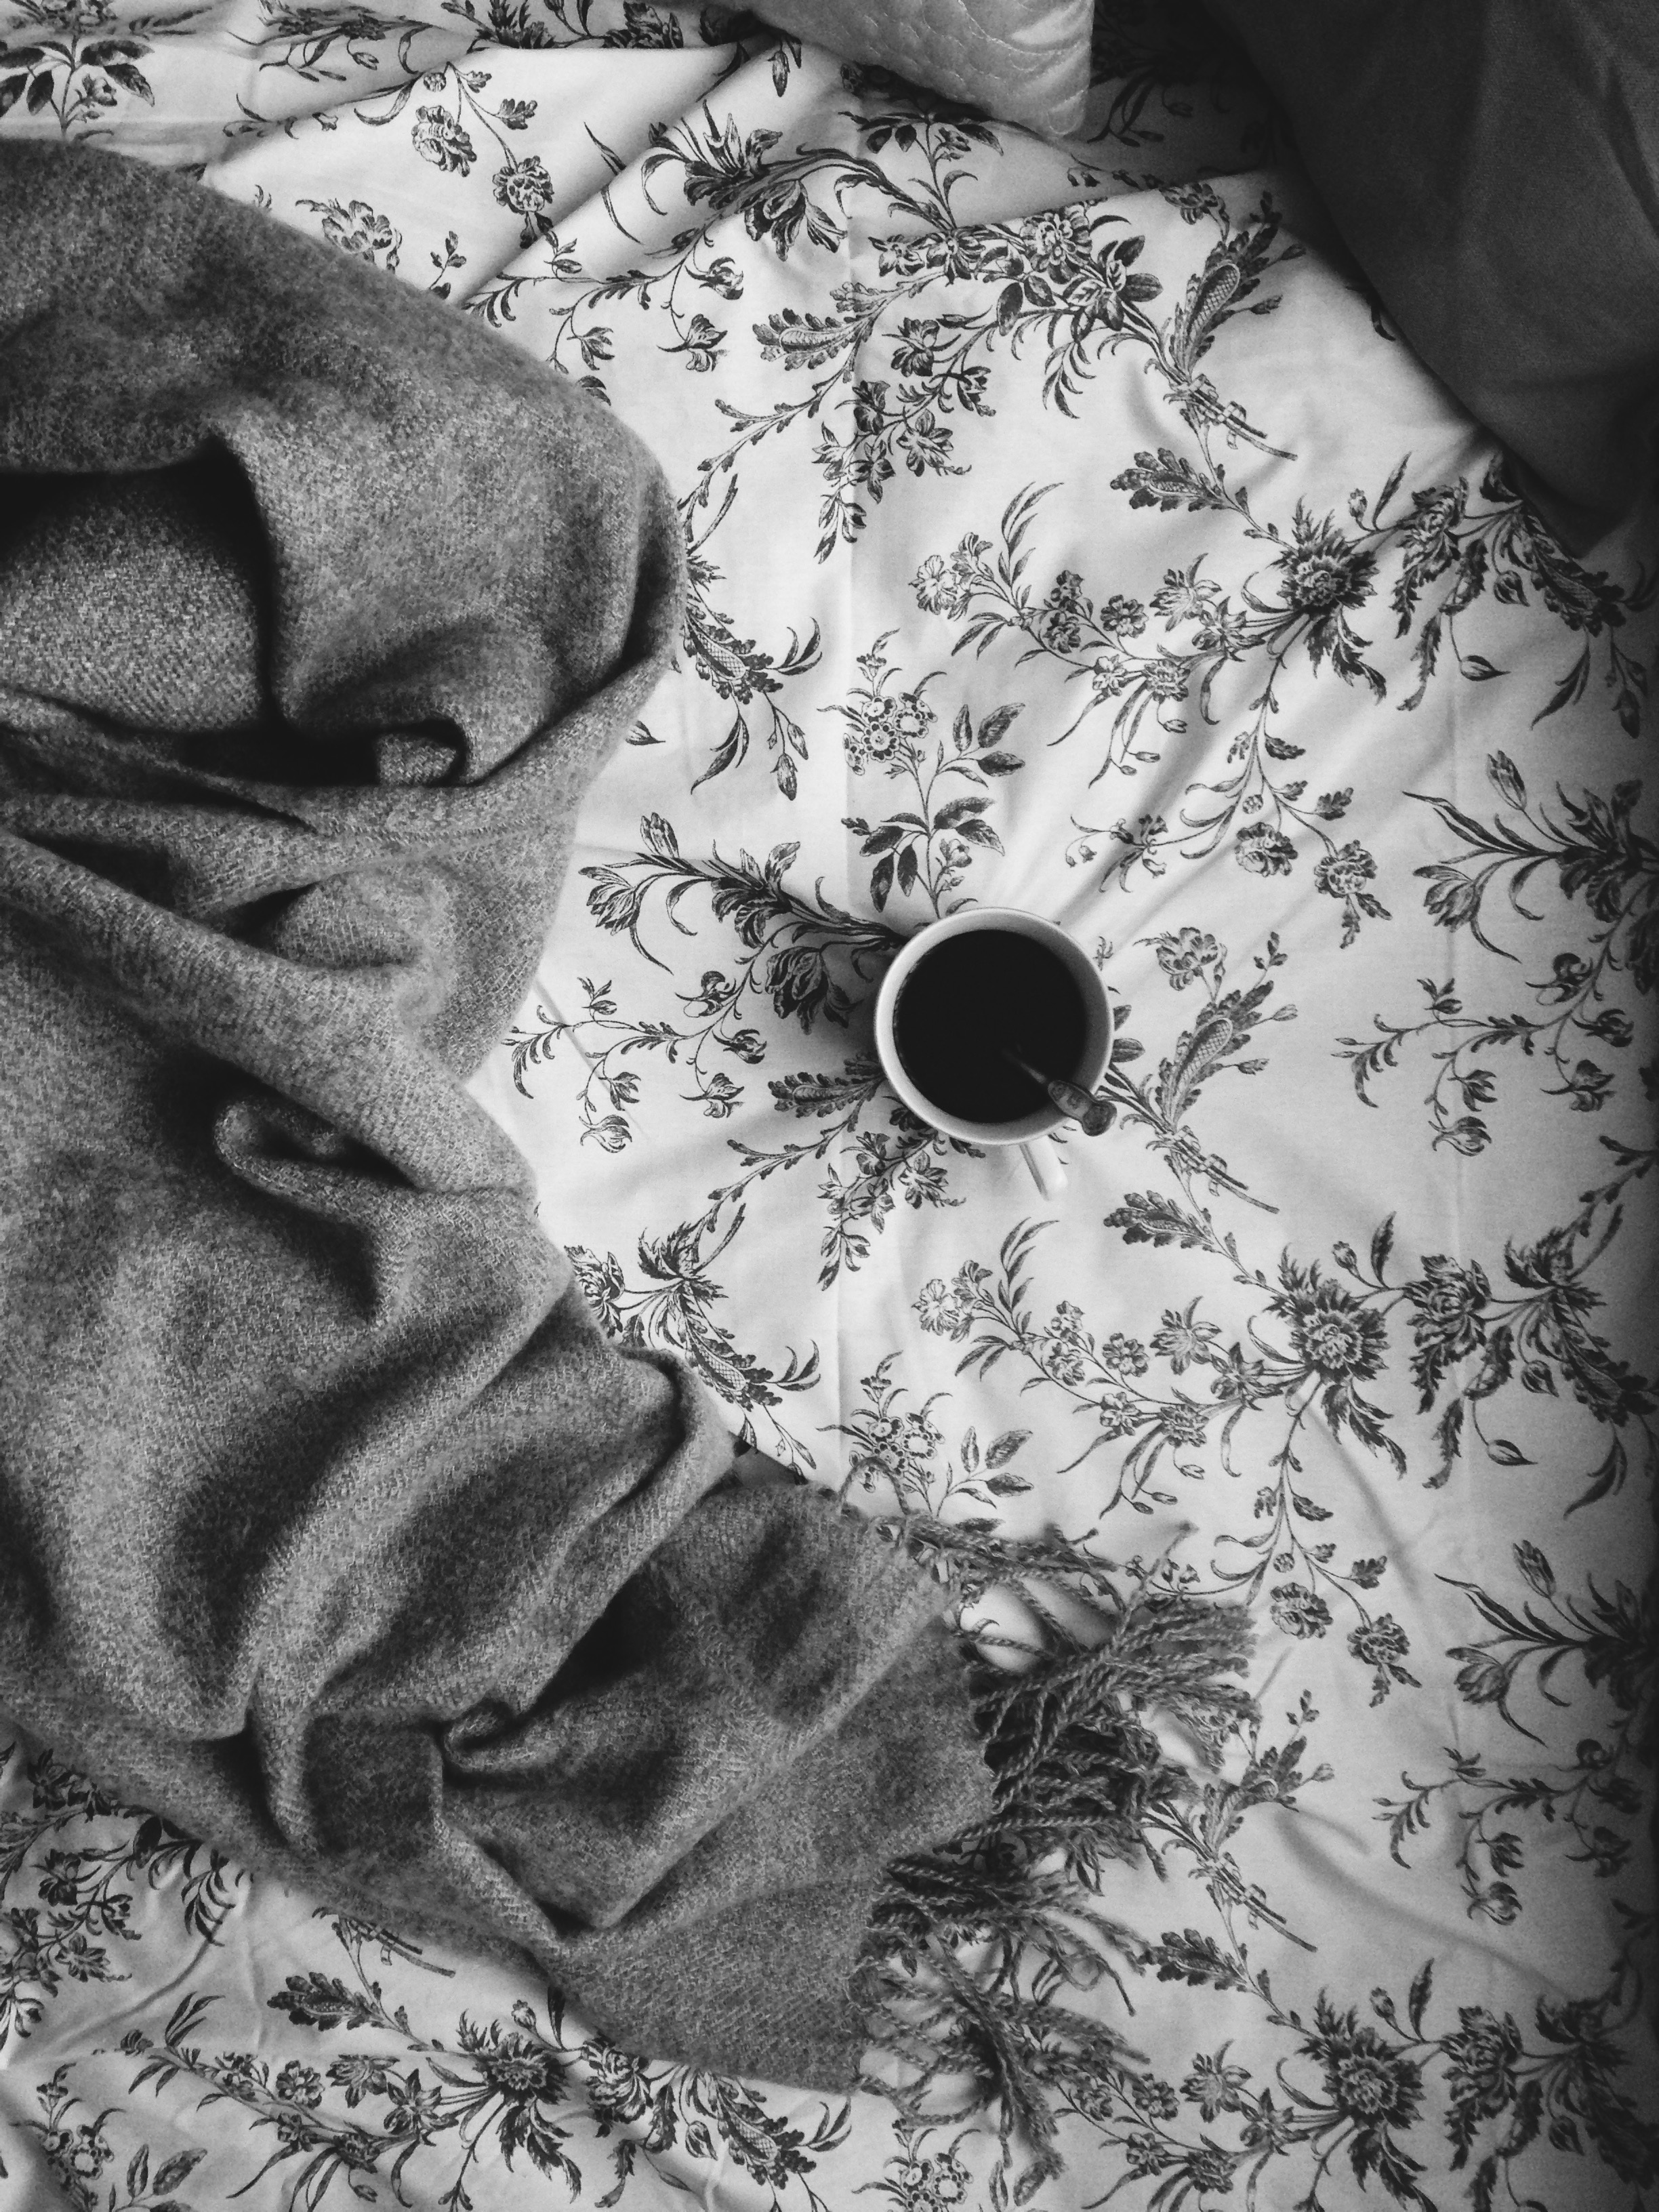
black and white, white, photography, pattern, clothing, black, monochrome, textile, dress, sketch, drawing, monochrome photography